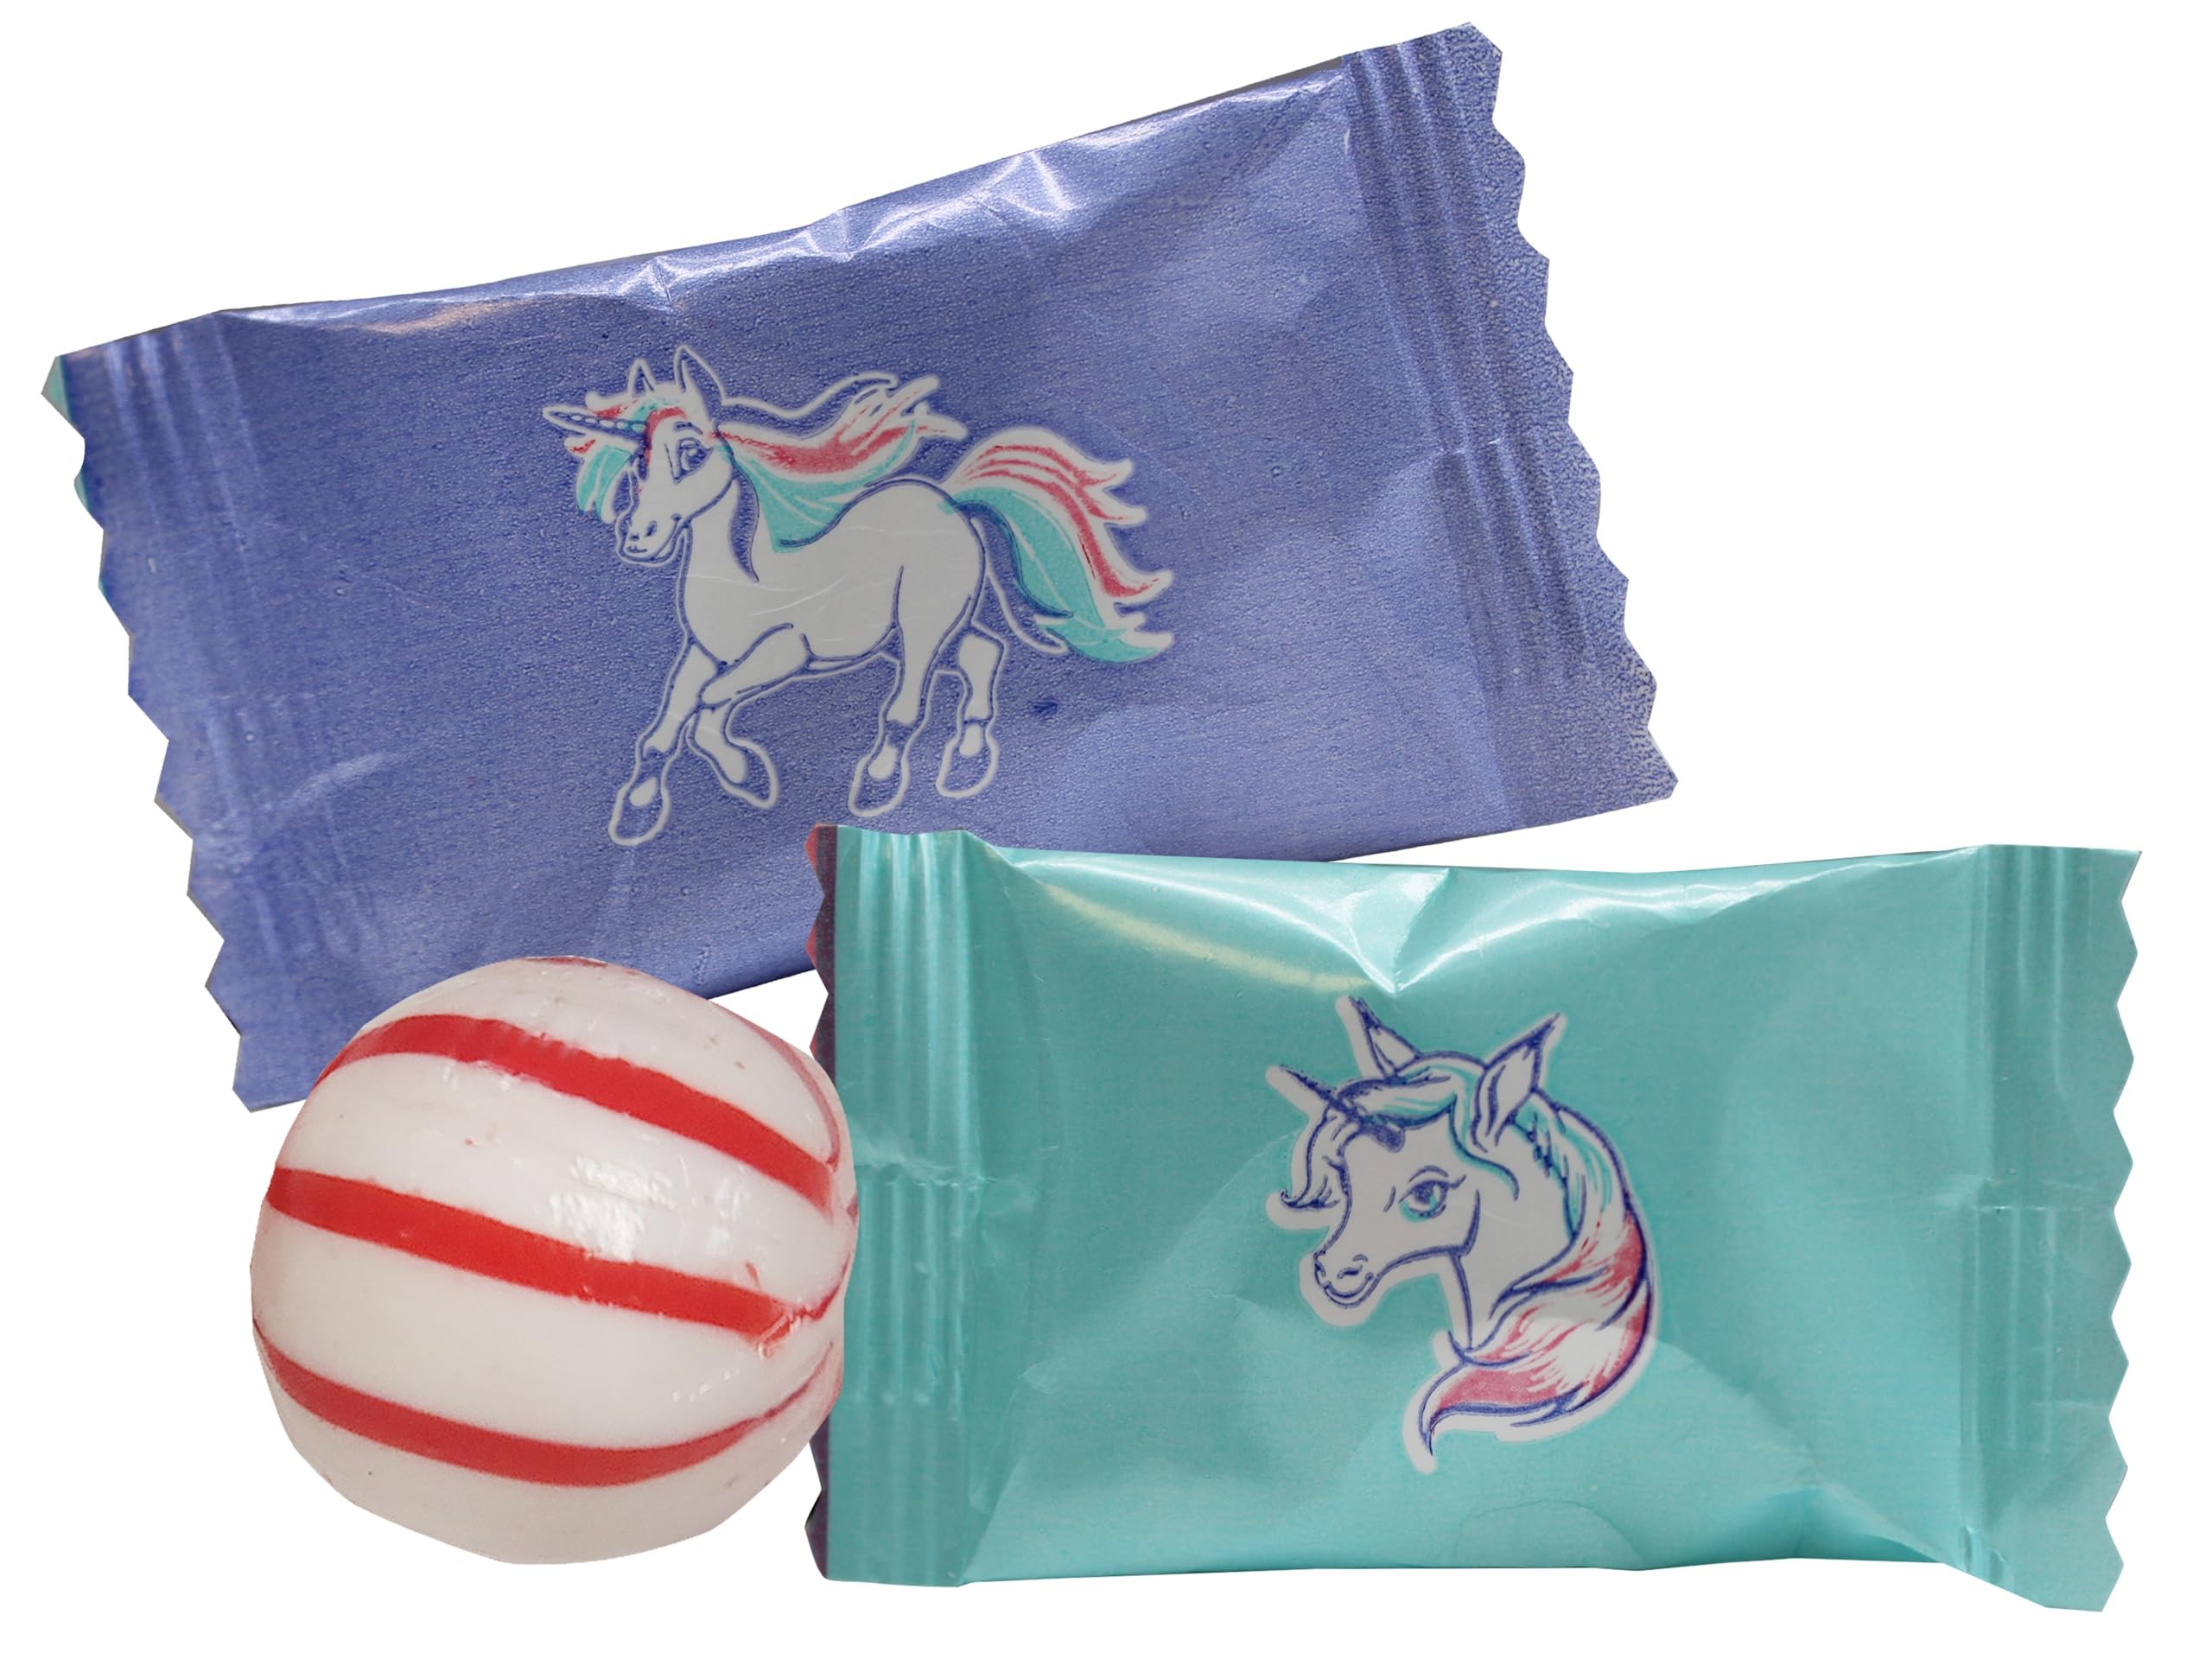
Item Name: Unicorn Themed Peppermints 100 Count Individually Wrapped - Magical Goodie Treat Sweets Birthday Party Favor Supplies Decorations for Adults Teen Kids Girls and Boys-Princess Birthday Candy
Bullet Point 1: A Sweet Touch of Magic: Take off on a sensory journey with our "Unicorn Peppermints." Beyond a simple confection, this peppermint is a testament to the fusion of fantasy and flavor. The enchanting allure of unicorn candy meets the refreshing taste of peppermint, creating a truly magical experience that goes beyond ordinary sweets.
Bullet Point 2: Elevate Your Celebrations: Infuse your celebrations with an extra dose of joy using our Unicorn Peppermints. Ideal for unicorn party, baby showers, and festive events, these delightful treats act as both decor and refreshments. The vibrant colors and attractive wrapper not only please the taste buds but also serve as eye-catching additions, making your gatherings unforgettable.
Bullet Point 3: Wedding Wonderland: Transform your wedding into a memorable event with Unicorn Peppermints. As delightful favors, these candies become edible keepsakes for your guests. The attractive wrappers, personalized for your special day, serve as sweet unicorn candy, leaving a lasting impression on those who share in the magic of your union.
Bullet Point 4: Impress Clients and Colleagues: Elevate your professional events with the irresistible charm of Unicorn Peppermints. Perfect for conferences, meetings, or corporate gifting, these candies bring a touch of attraction to the business world. Impress clients and colleagues alike with a tasteful blend of visual appeal and refreshing taste, turning formal occasions into delightful experiences.
Bullet Point 5: A Sweet Cinematic Experience: Upgrade your movie nights from ordinary to extraordinary with Unicorn Peppermints. The visually appealing wrappers and the burst of peppermint flavor add a multisensory element to your cinematic adventures. Elevate your movie-watching experience with this unicorn candy bags that turn each film into a sweet escape.
Bullet Point 6: Spread Holiday Magic: During the holiday season, let Unicorn Peppermints become a staple in your traditions. These unicorn party bags, bring joy and magic to Christmas morning. The festive wrappers and the refreshing flavor contribute to the fun, making them a delightful surprise that enhances the spirit of the season.
Bullet Point 7: Children Gathering: Step into a world of enchantment with our "Unicorn Peppermints," creating a magical atmosphere for children's gatherings. Beyond simple candies, this product is evidence of the fusion of fantasy and flavor, designed to captivate young hearts and taste buds alike.
Bullet Point 8: These Could be used as Fun Candy to Have in Your Office Jar As Well
Bullet Point 9: Imagine Having these at your little princess's Birthday Party
Bullet Point 10: Great For Astronaut Themed Party Candy Buffets
Product Description: Explore our attractive "Unicorn Peppermints" – a sweet touch of magic to elevate your unicorn birthday decorations! Picture yourself in a unicorn party, surrounded by joy and enchantment. These delightful unicorn candies, enriched with charming unicorn imagery, add a fantastic flair to your special day. Impress friends and colleagues by offering these magical treats that not only taste delicious but also bring a smile to everyone's face. Elevate your meetings and gatherings with the sweet cinematic experience of these unicorn-wrapped treats. The magic doesn't stop there – spread holiday happiness with these delightful treats during the festive seasons. When children gather around the bag of unicorn peppermints, their eyes lighting up with delight as they enjoy the captivating combination of flavor and attractive packaging. Our unicorn birthday decorations are not just candies; they're a sweet journey into a world of joy and magic, perfect for making every moment memorable!
Value: 100.0
Unit: Count

Price: 16.99